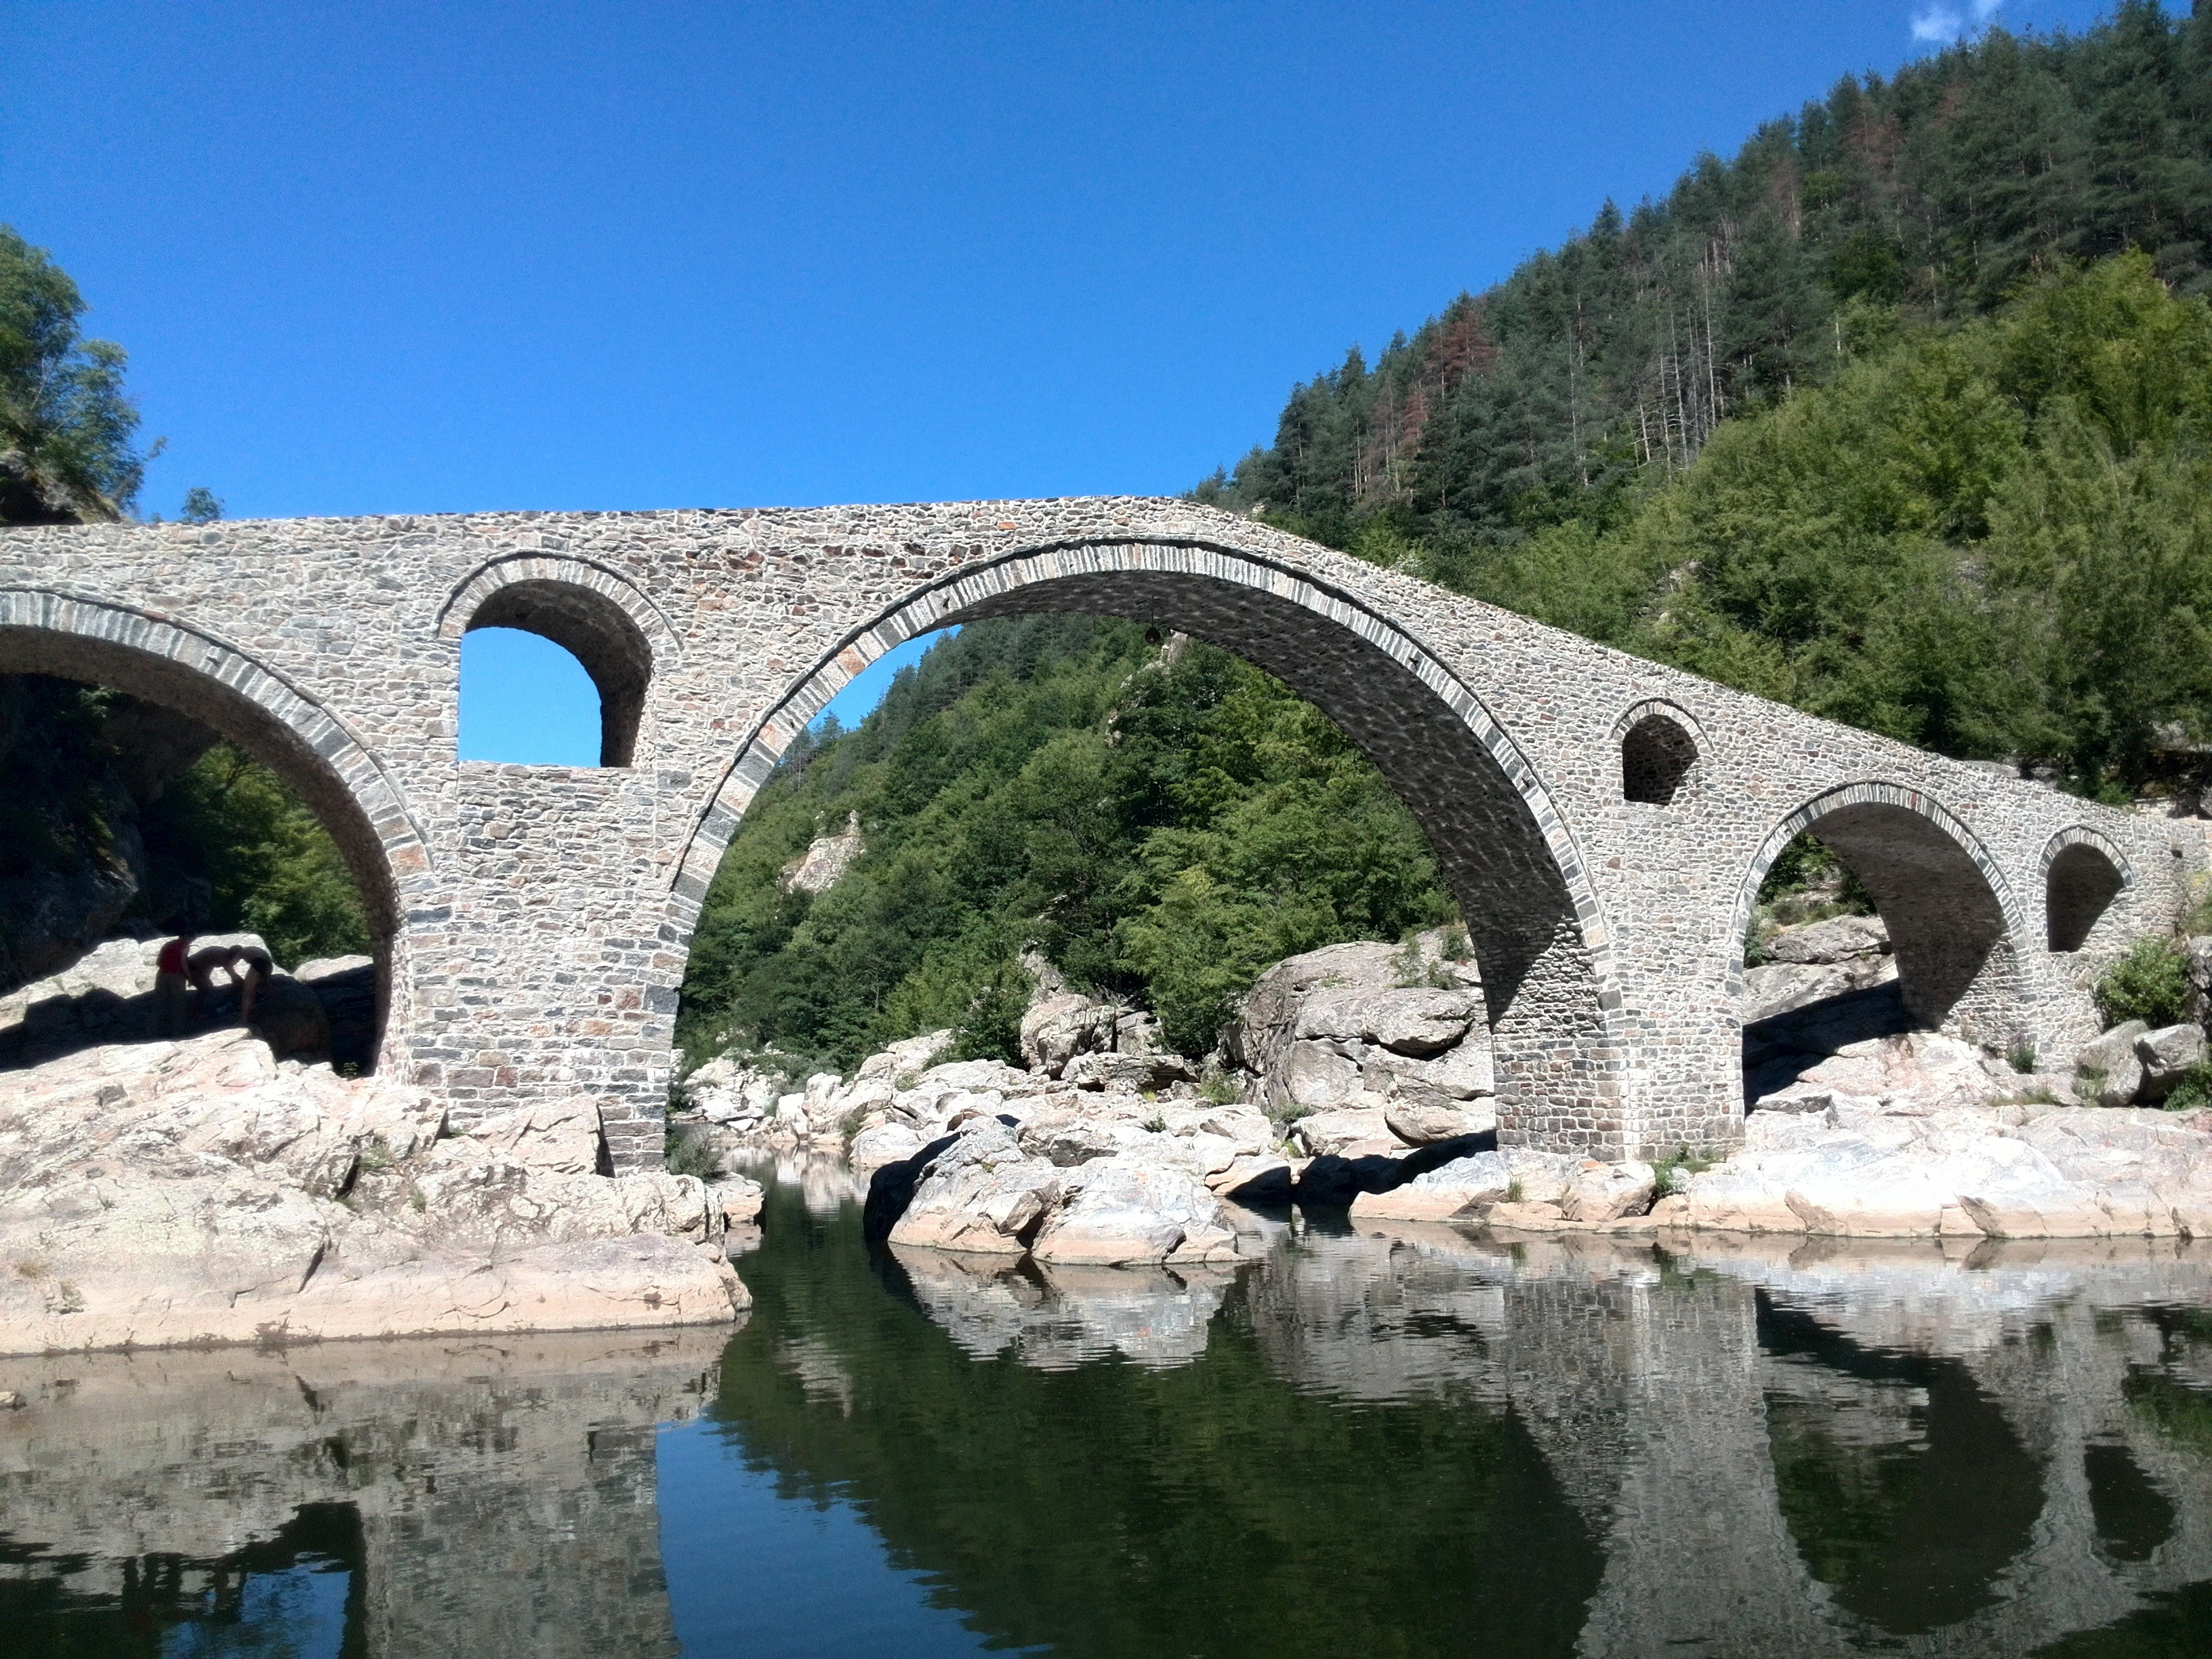
bridge, river, reservoir, waterway, viaduct, aqueduct, arch bridge, devil's bridge, nonbuilding structure